Eisteddfod

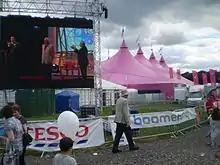
The National Eisteddfod of Wales, Mold 2007

The most important is the National Eisteddfod of Wales, the largest festival of competitive music and poetry in Europe. Its eight days of competitions and performances, entirely in the Welsh language, are staged annually in the first week of August in varying locations that usually alternate between north and south Wales. Competitors typically number 6,000 or more; overall attendances generally exceed 150,000 visitors.